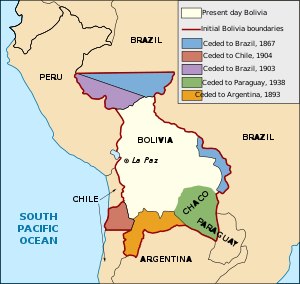
Bolivia / Historie / Uafhængighed
Oversigt over Bolivias tabte landområder efter uafhængigheden. Det hvide areal er Bolivias nuværende udstrækning. De farvede markerer afståelserne til Chile(rød), Brasilien (i to omgange, lilla og blå) og Paraguay (grøn).
Bolivia, officielt Den Flernationale Stat Bolivia, er en indlandsstat i det vestlige Sydamerika. Hovedstaden er Sucre, mens La Paz er regeringsby og landets finansielle centrum. Bolivias største by og industrielle centrum er Santa Cruz de la Sierra, der ligger i den lavtliggende østbolivianske region Llanos Orientales.